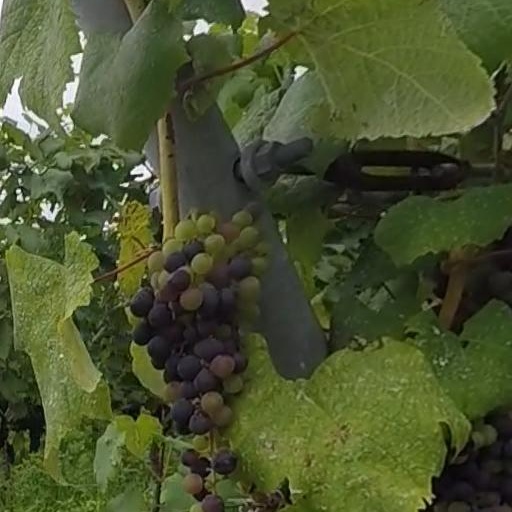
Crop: grape